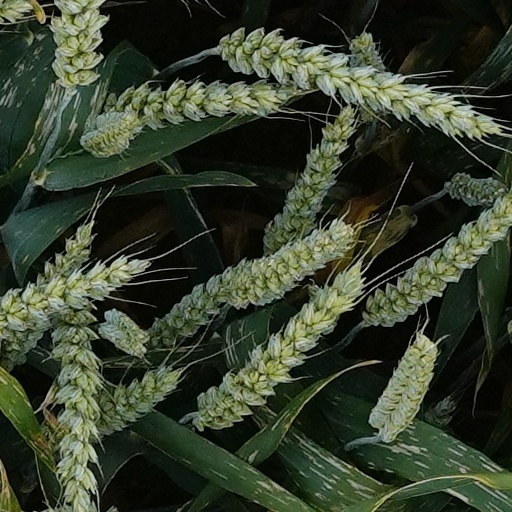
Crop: wheat